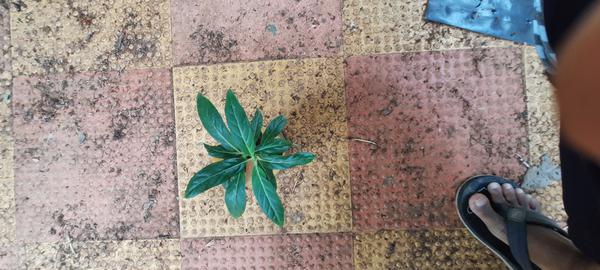
Plant: Henna